Sibel Redžep

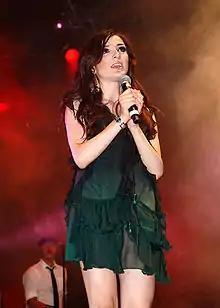
Sibel Redžep in May 2008 during the Rix FM Festival in Jönköping, Sweden

Sibel Redžep (born 12 December 1987) is a Macedonian-born Swedish pop singer. She is known from the Swedish television show "Idol 2005", where she was the second runner up.